Roman Catholic Diocese of Mantua

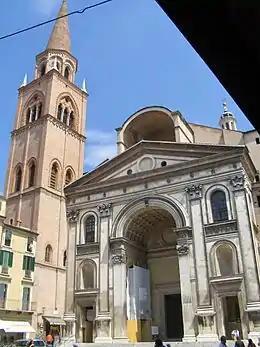
Basilica di S. Andrea Apostolo (Co-cathedral)

The Diocese of Mantua is a Latin Church ecclesiastical territory or diocese of the Catholic Church in Italy. The diocese existed at the beginning of the 8th century, though the earliest attested bishop is Laiulfus (827). It has been a suffragan of the Archdiocese of Milan since 1819.